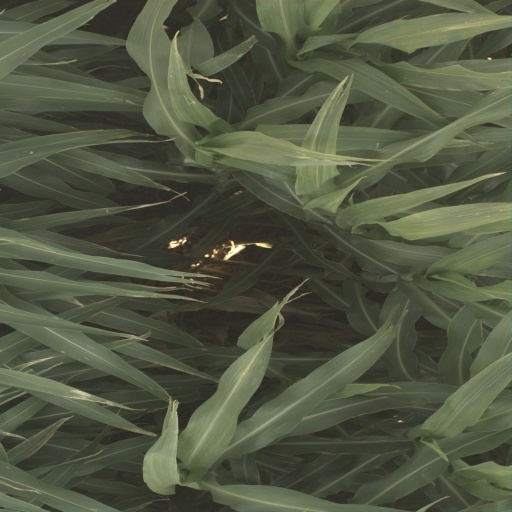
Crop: sorghum